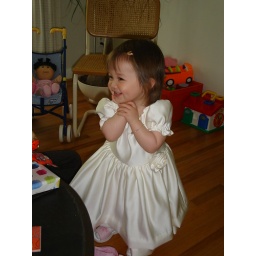
Well I think she looks cute in her dress